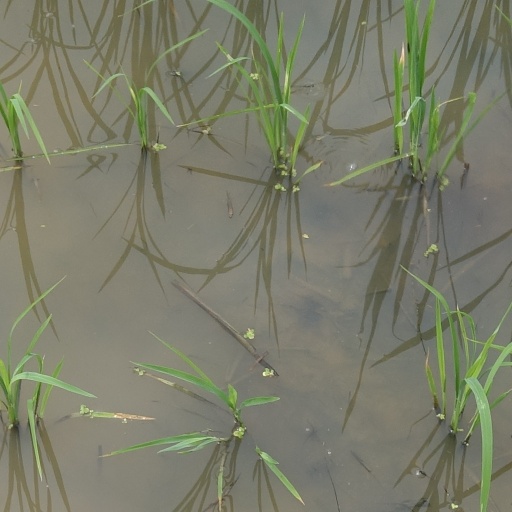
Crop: rice